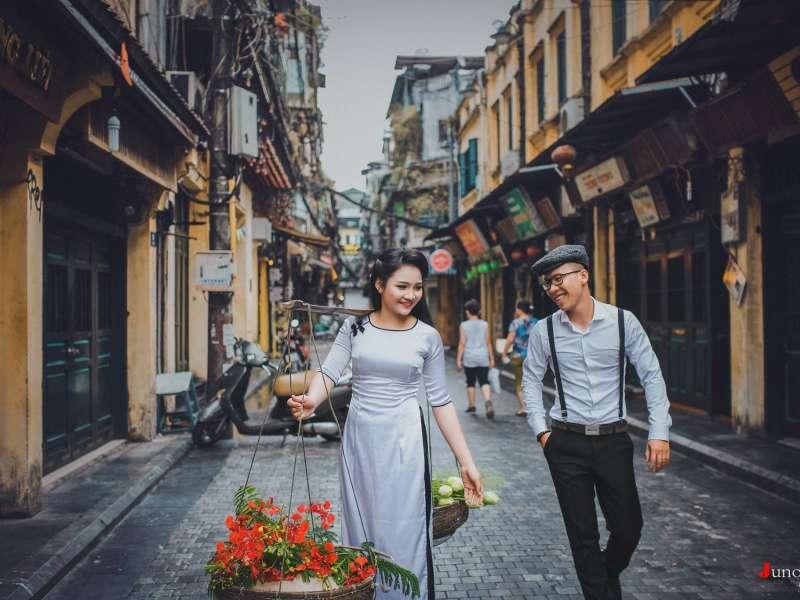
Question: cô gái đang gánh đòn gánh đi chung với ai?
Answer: với một cậu thanh niên mặc áo trắng